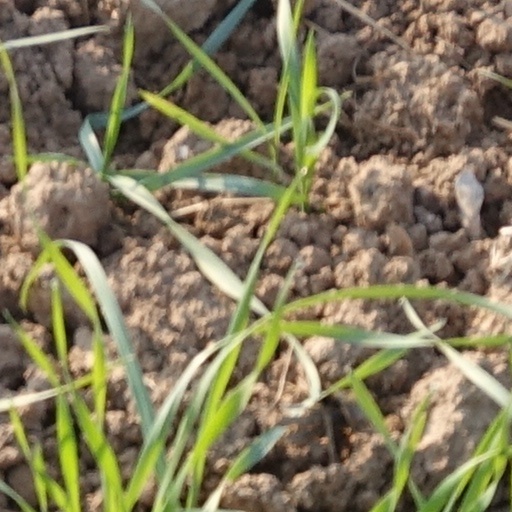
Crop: wheat